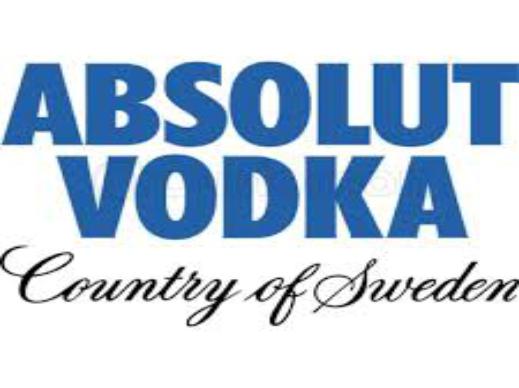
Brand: Absolut
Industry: Others